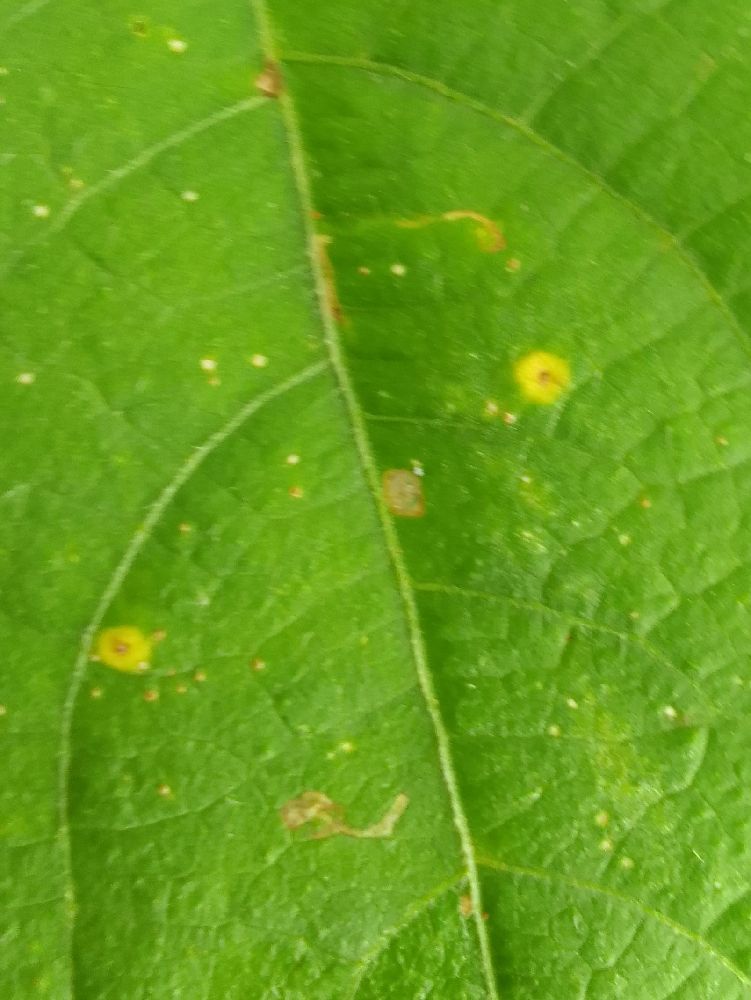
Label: rust